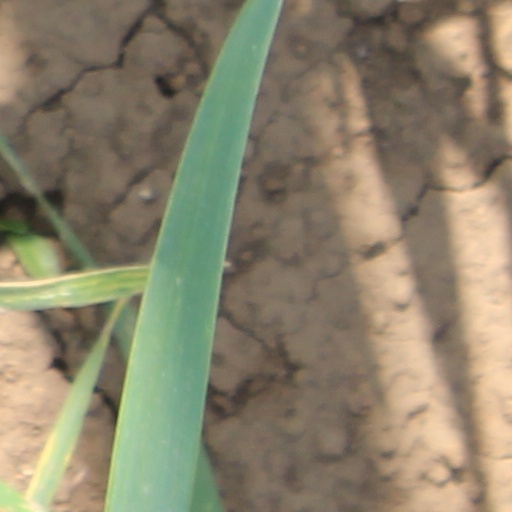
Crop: wheat